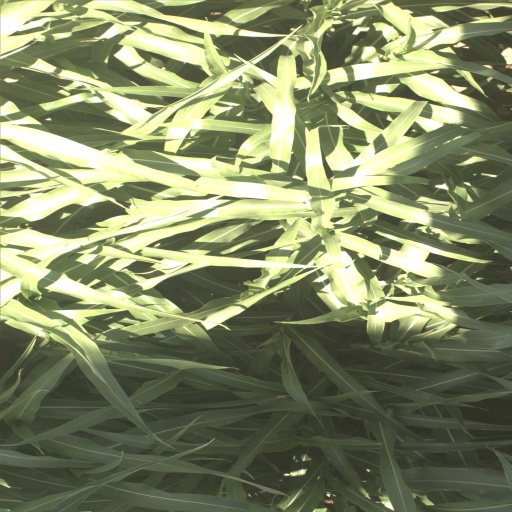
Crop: sorghum